Ministry of Finance (Norway)

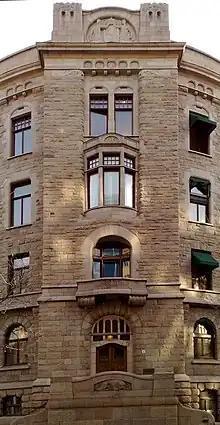
Main entrance to the ministry

The Royal Norwegian Ministry of Finance (Norwegian: Finansdepartementet) is a Norwegian ministry established in 1814. The ministry is responsible for state finance, including the state budget, taxation and economic policy in Norway. It is led by Jens Stoltenberg (Labour Party). The department must report to the Parliament of Norway.